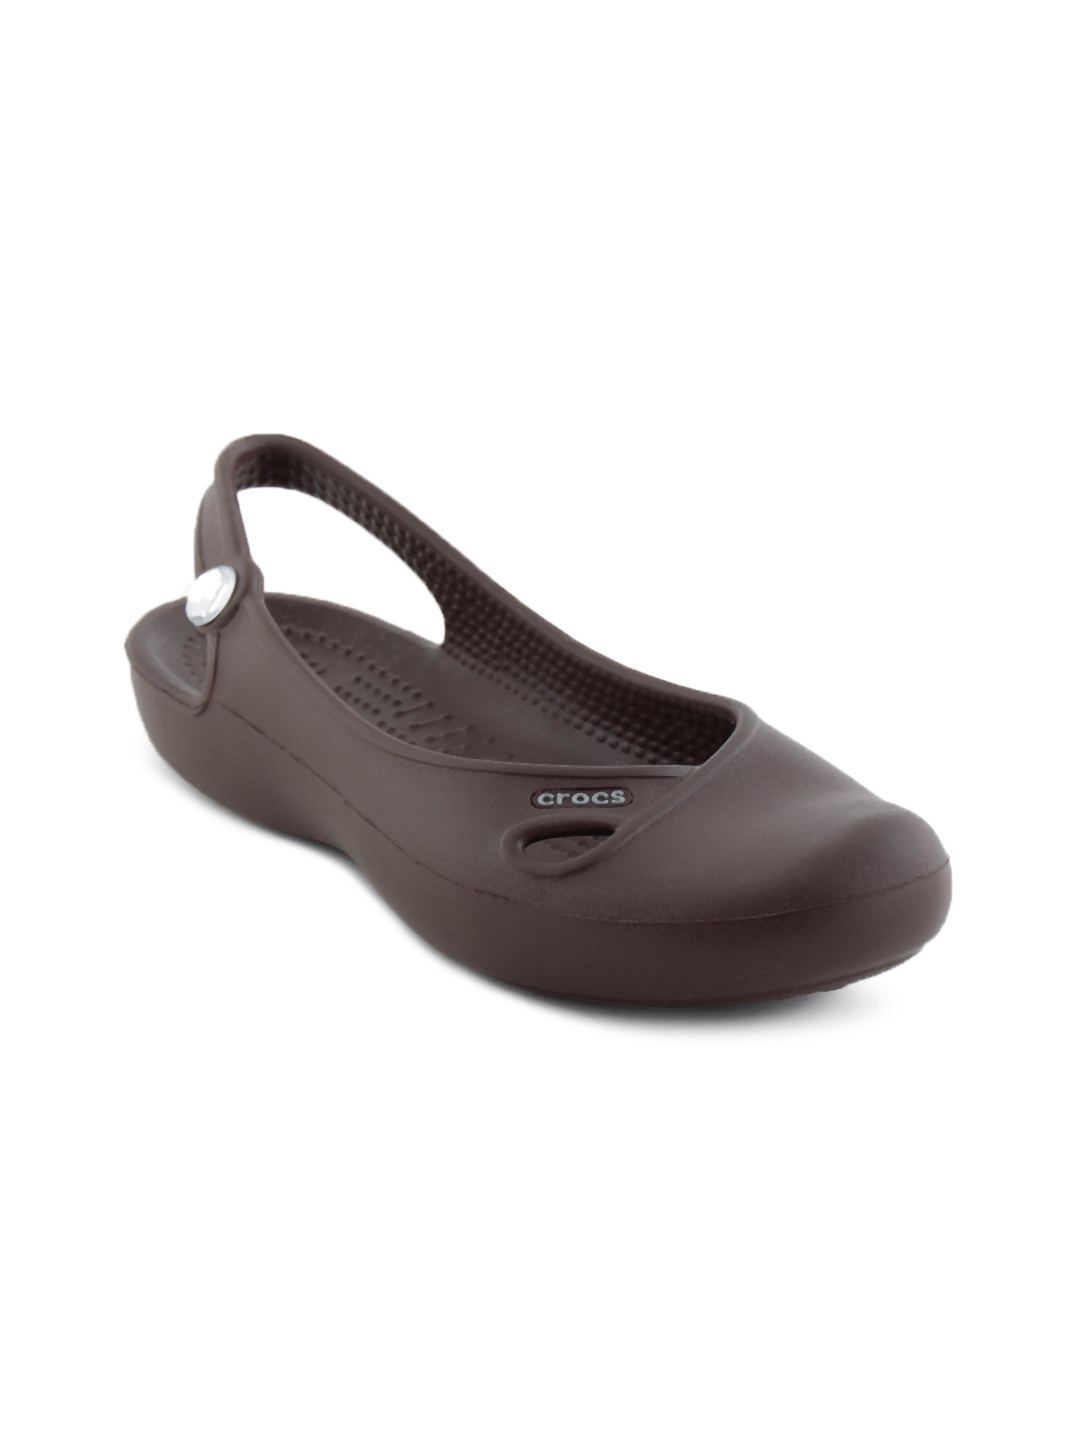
Crocs Women Olivia Brown Sandal
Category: Footwear / Shoes / Flats
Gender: Women
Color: Brown
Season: Summer 2011
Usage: Casual